Rensselaer Polytechnic Institute

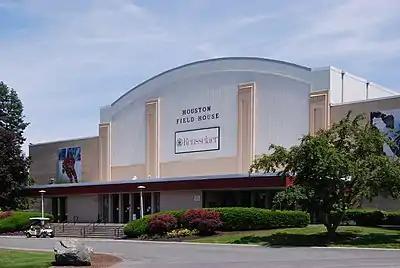
Houston Field House

The lacrosse team represented the United States in the 1948 Olympics in London. It won the Wingate Memorial Trophy as national collegiate champions in 1952. Future NHL head coach Ned Harkness coached the lacrosse and ice hockey teams, winning national championships in both sports.